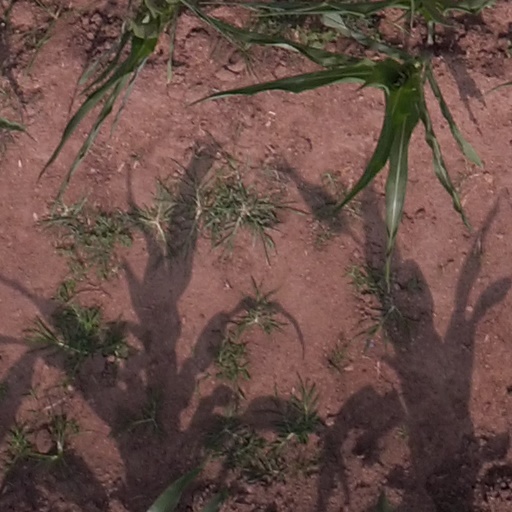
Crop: maize; corn